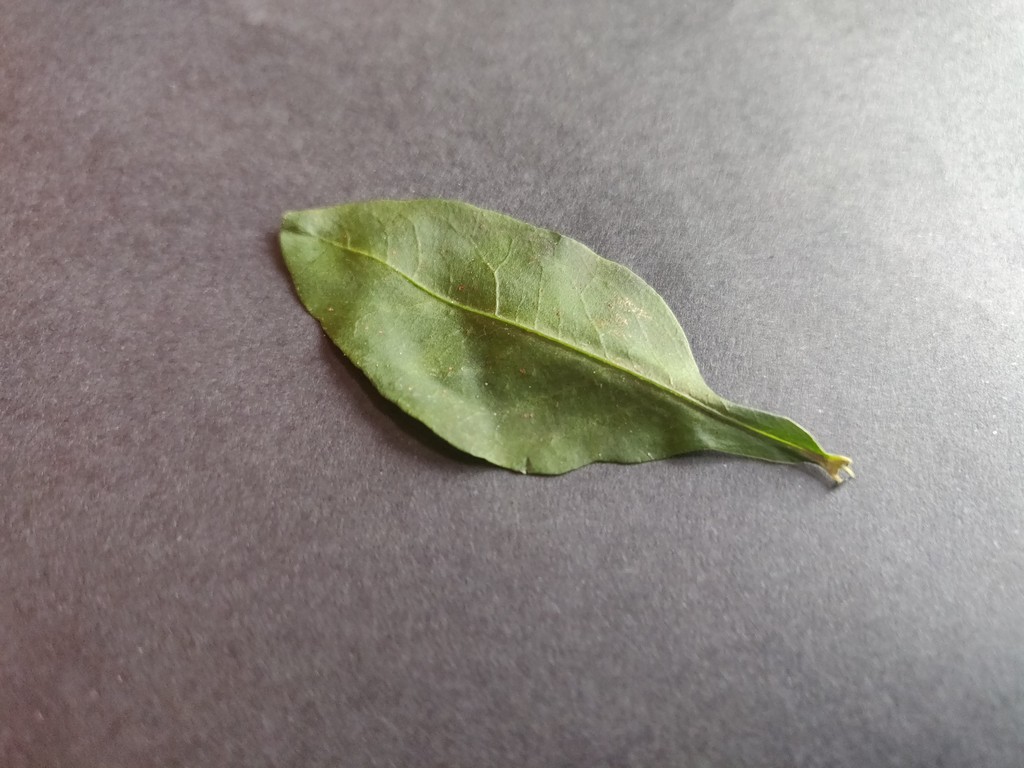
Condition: Healthy
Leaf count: single
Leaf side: front